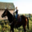
Label: horse